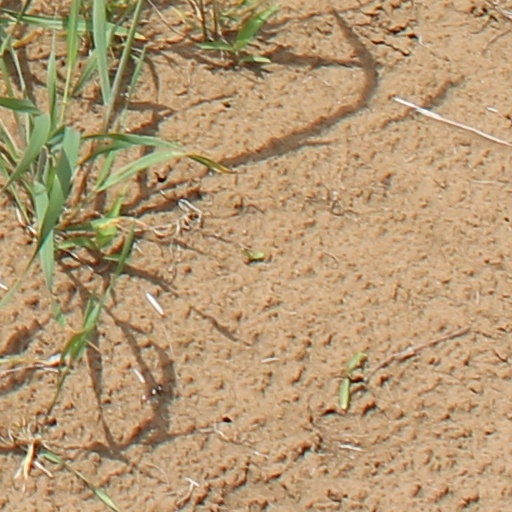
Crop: wheat